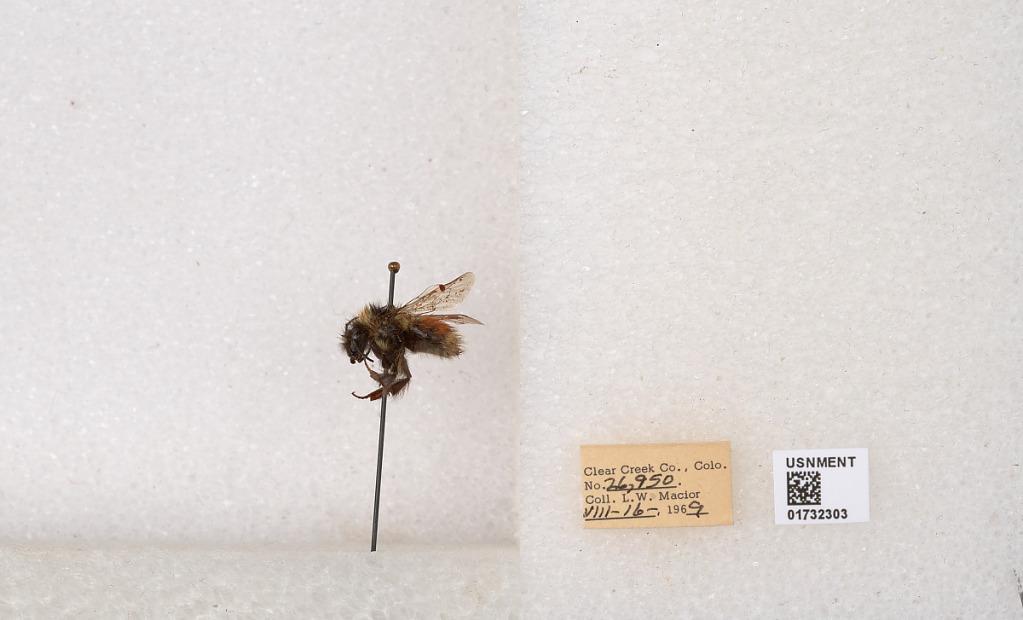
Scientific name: Bombus (Pyrobombus) sylvicola Kirby
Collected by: L. Macior
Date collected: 1969-8-16
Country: United States
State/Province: Colorado
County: Clear Creek
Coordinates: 39.7006, -105.694